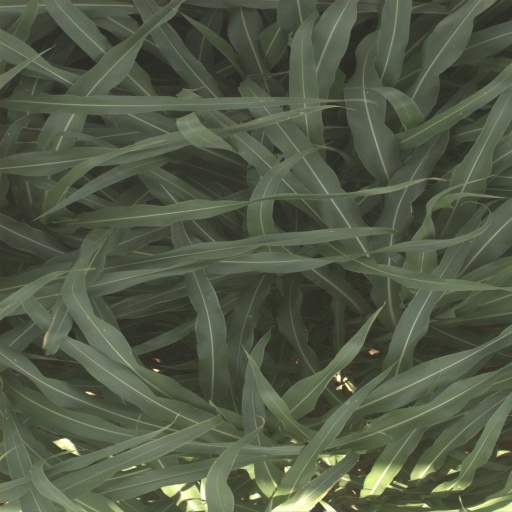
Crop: sorghum